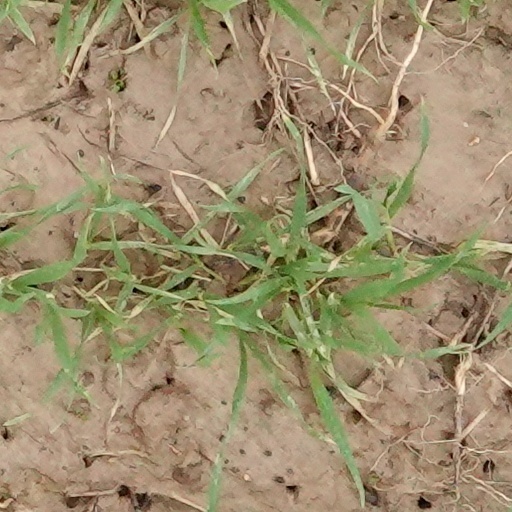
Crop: wheat